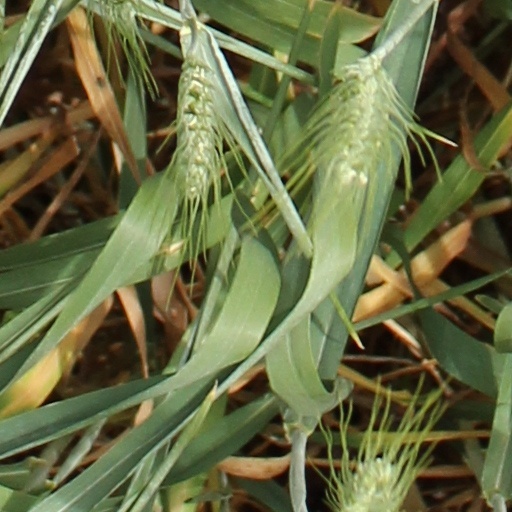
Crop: wheat